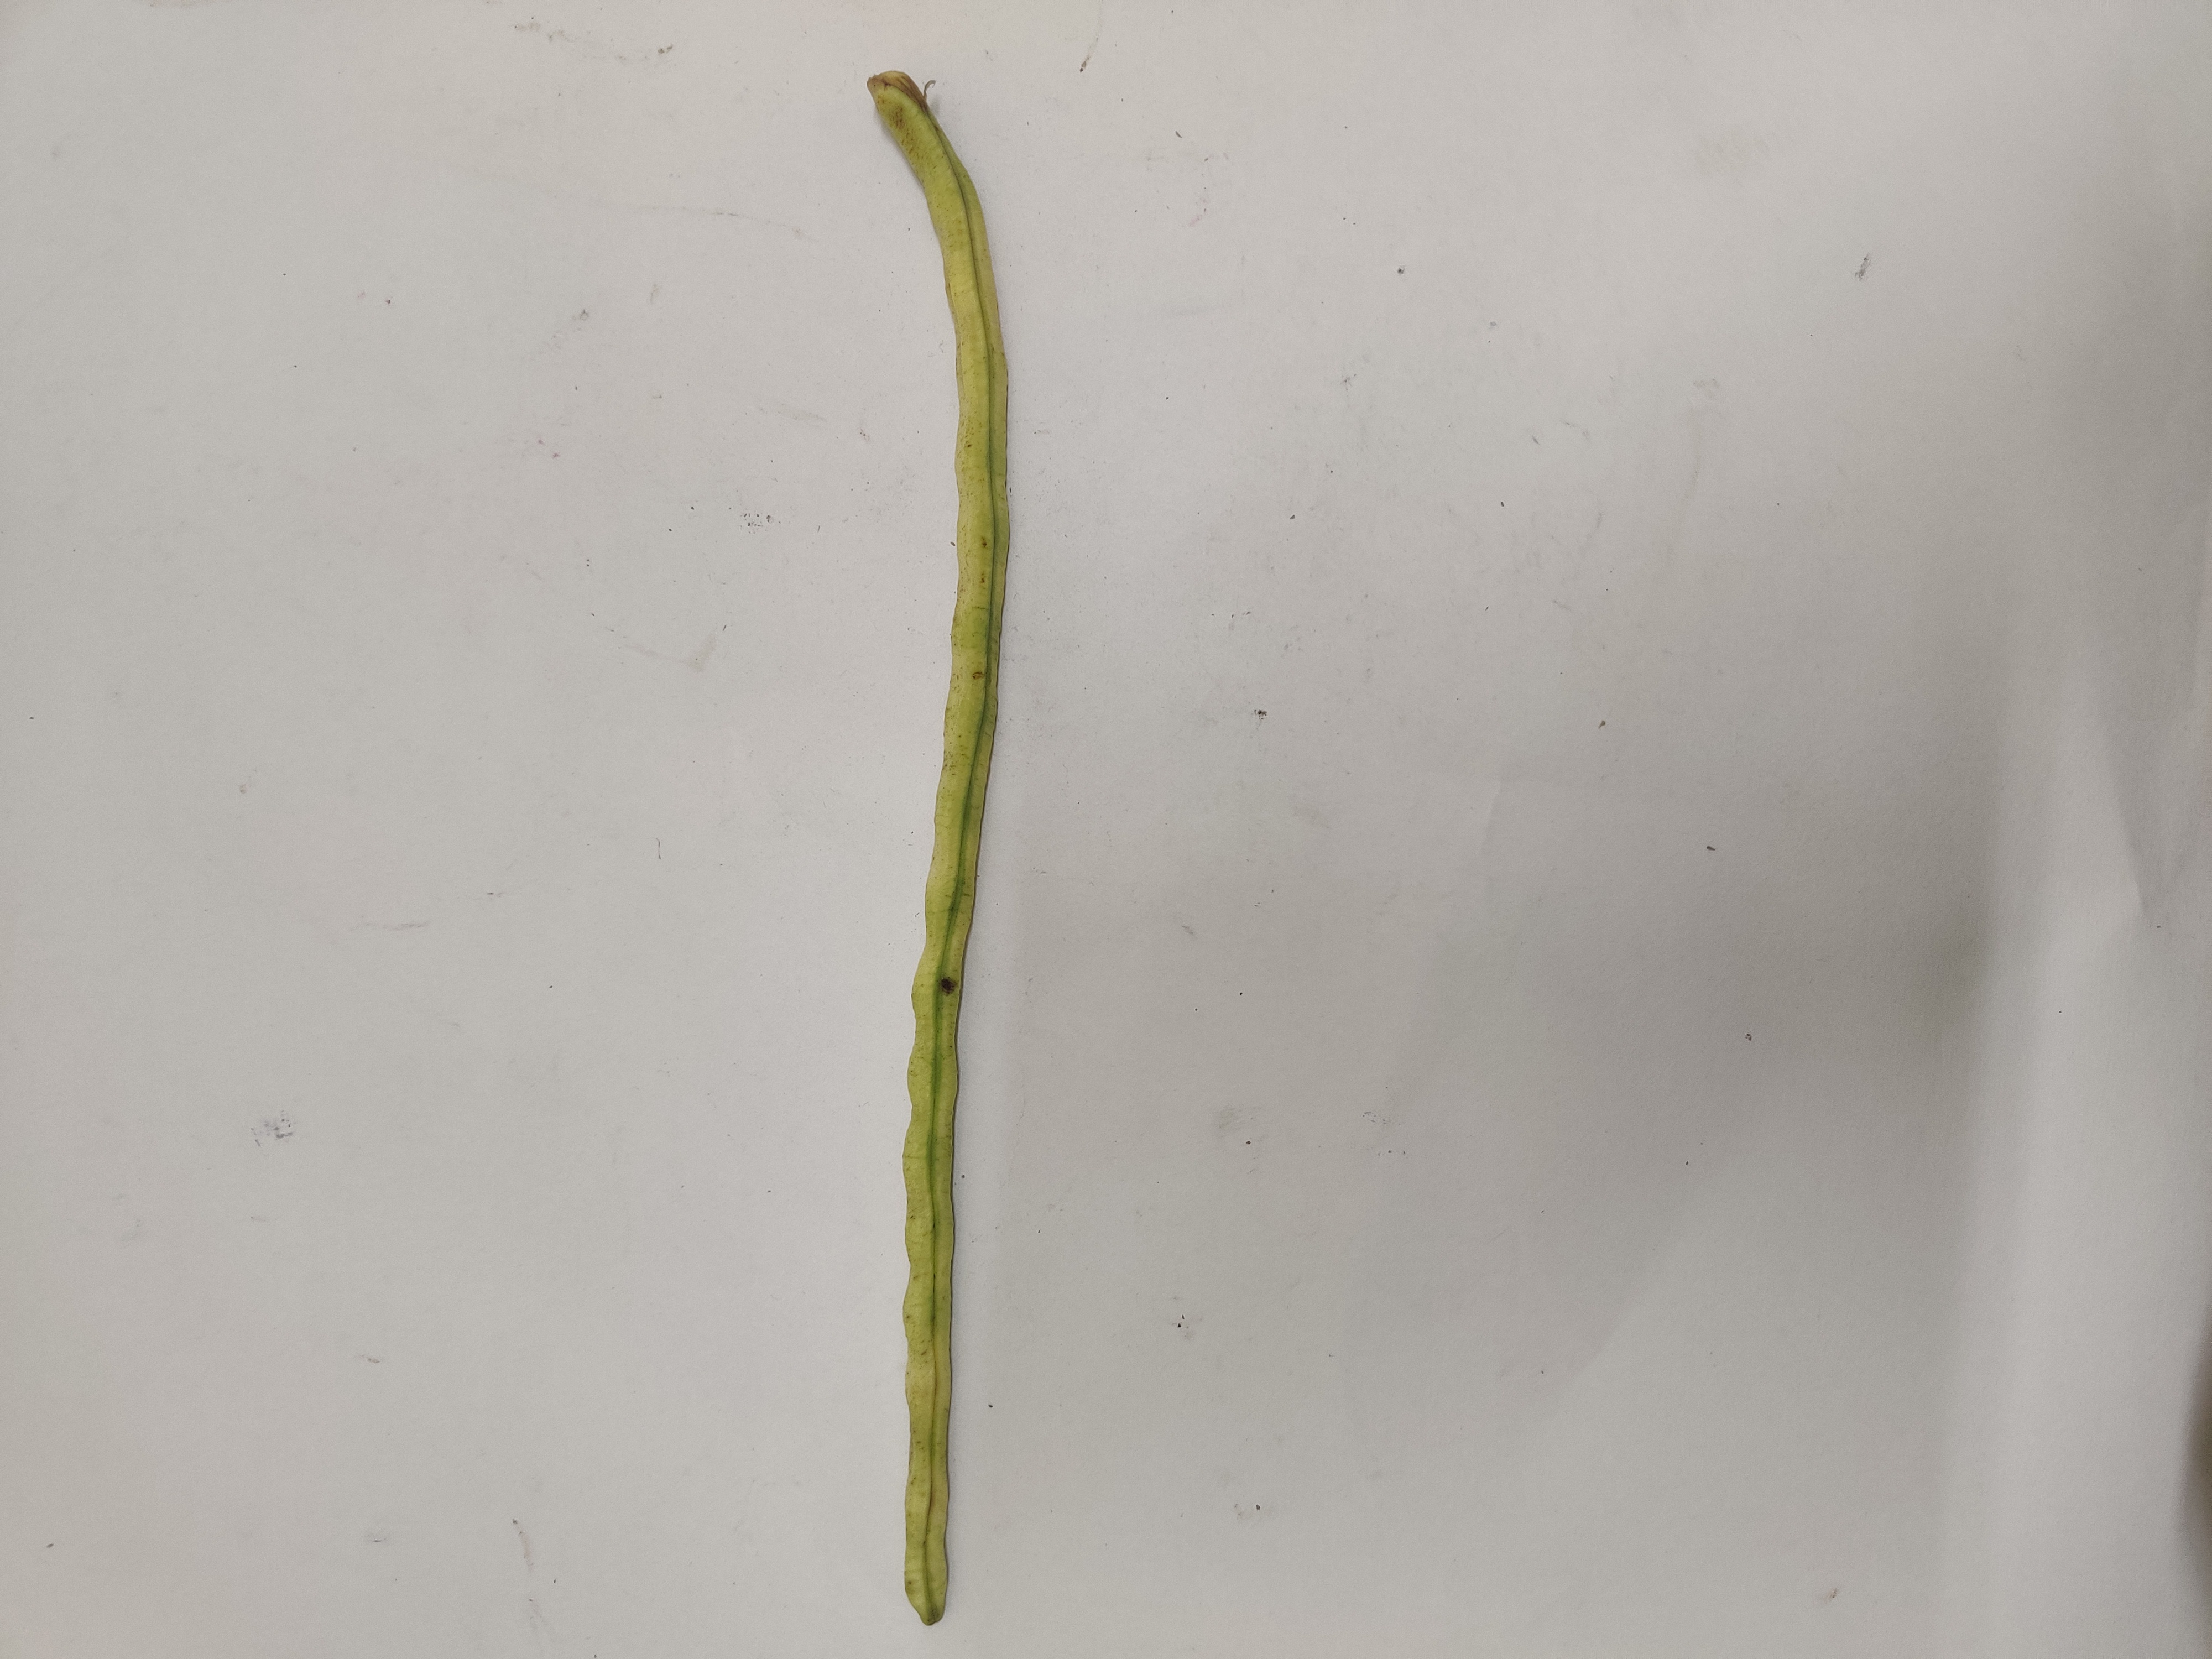
Crop: Cowpea
Condition: Severely Damaged